Agriculture in the Middle Ages

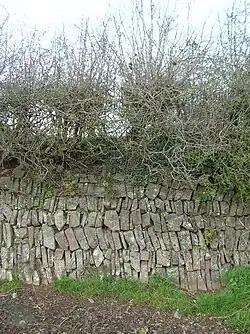
A stone faced hedge dividing fields in southwestern England.

An enclosed field system was found mostly in pastoral areas, areas of mixed farming and pasture, and more marginal farming areas. The enclosed field system was characterized by individual decision making. Farmers typically enclosed their land with hedgerows, stones, or trees. The village church was often at a prominent location and houses were scattered rather than collected into a village. This individualistic field system was found in eastern and southwestern England, Normandy and Brittany in France, and scattered throughout Europe.